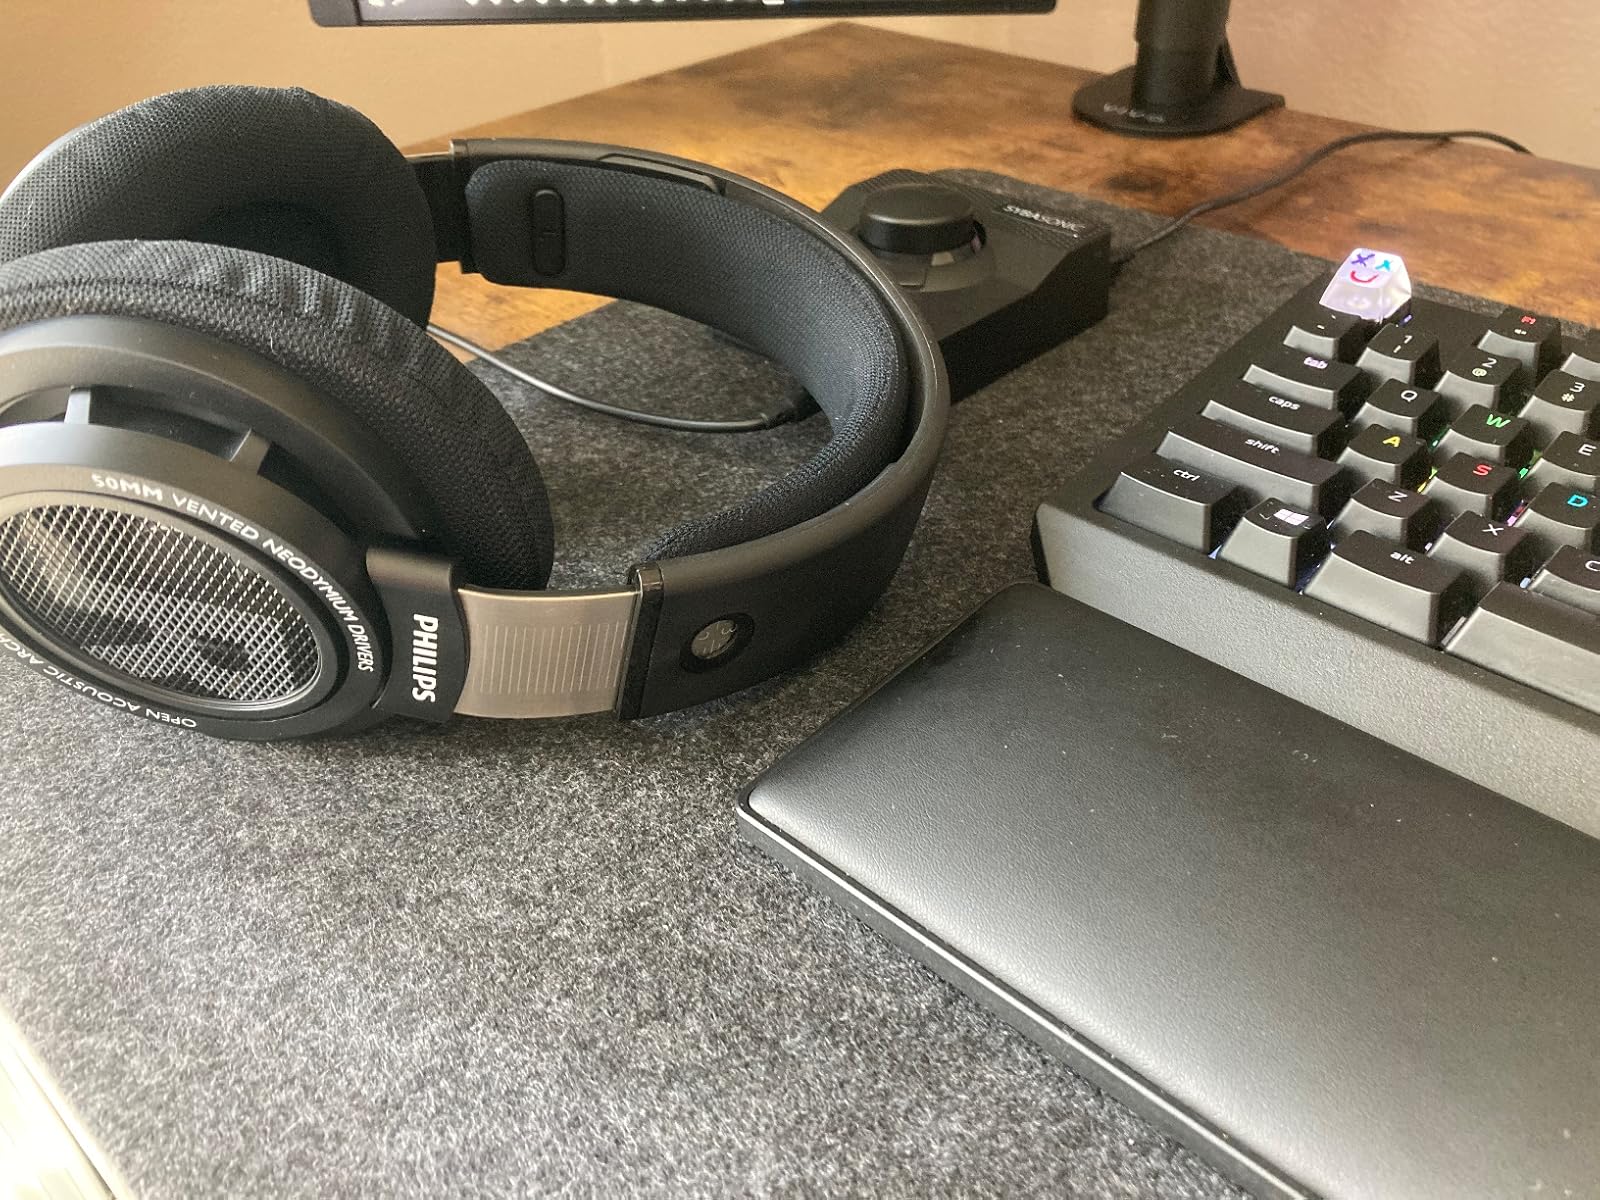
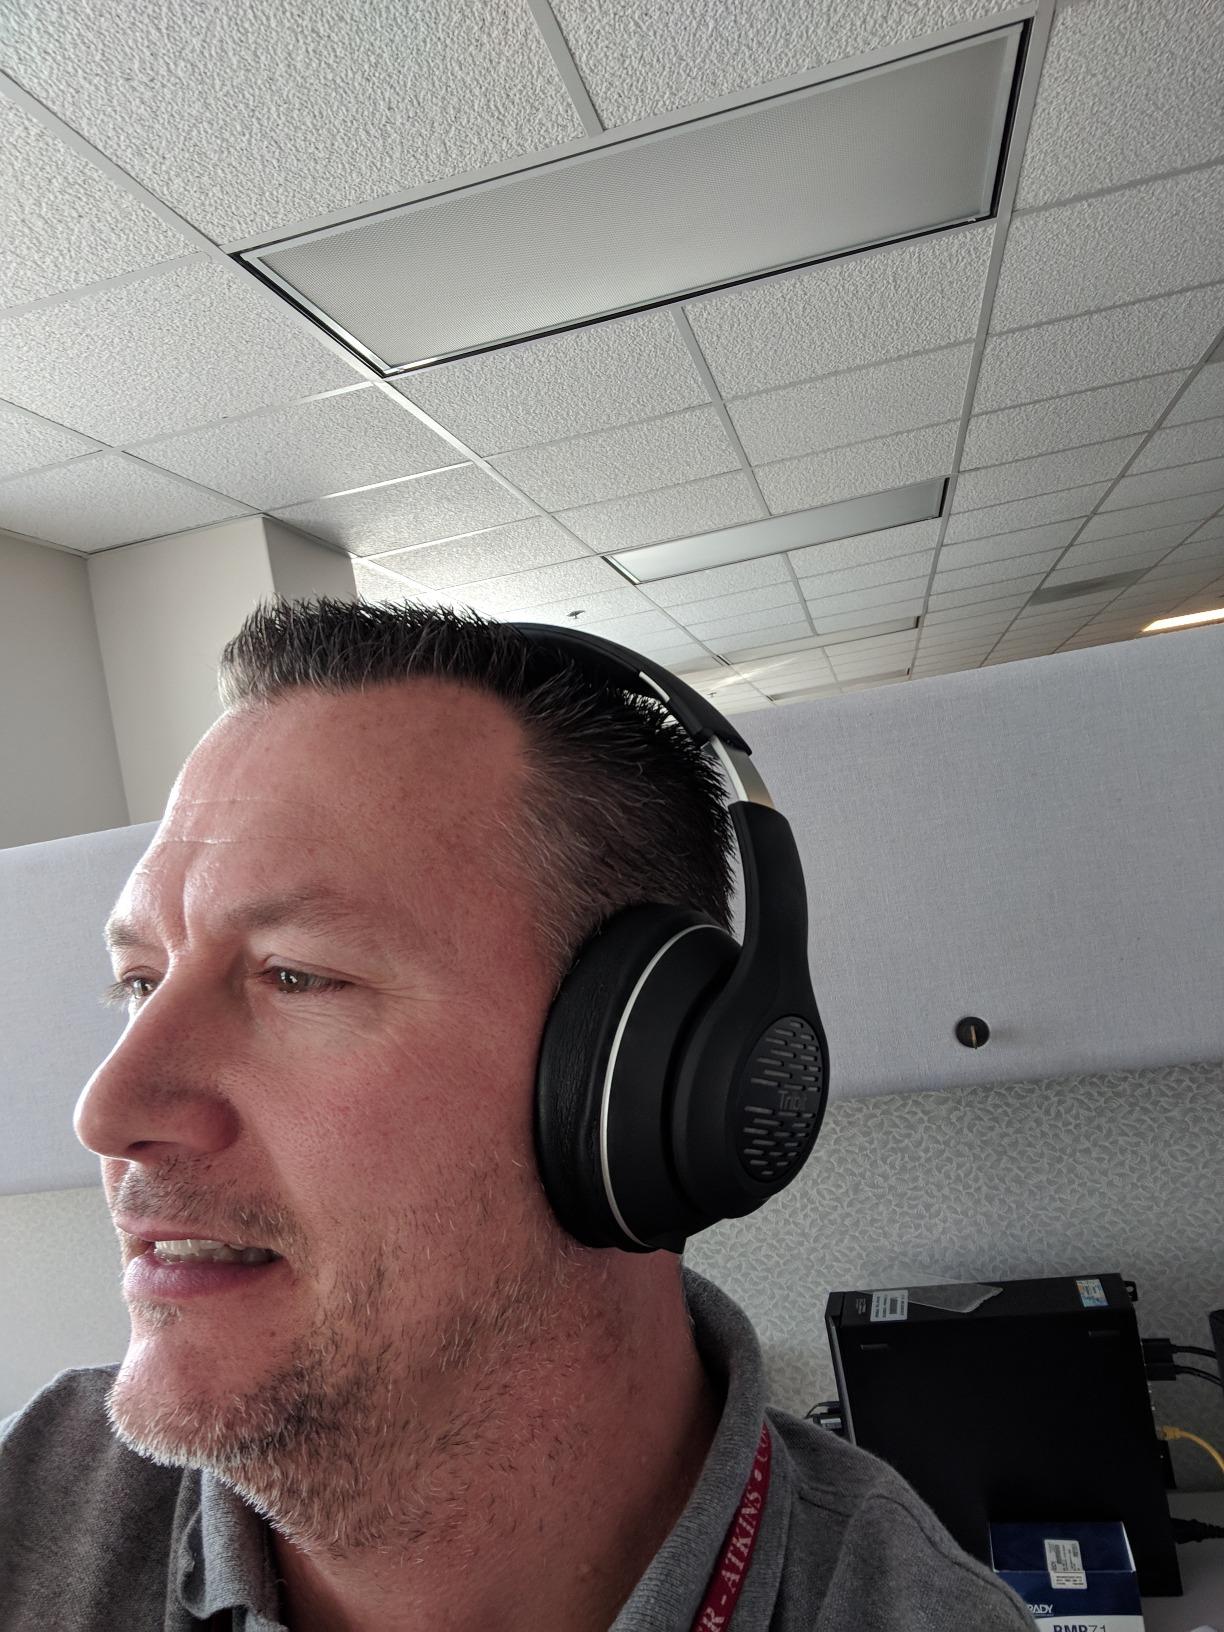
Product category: headphones
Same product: no